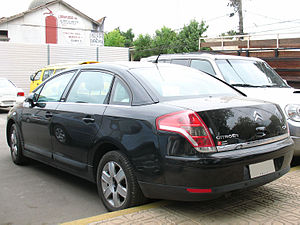
Citroën C4 / Sedanversioner
Citroën C4 Pallas
Citroën C4 er en siden efteråret 2004 fremstillet personbilsmodel fra Citroën. Modellen bygges på PSA Peugeot Citroën's fabrik i Mulhouse, hvor også Peugeot 308 er blevet fremstillet siden sommeren 2007.